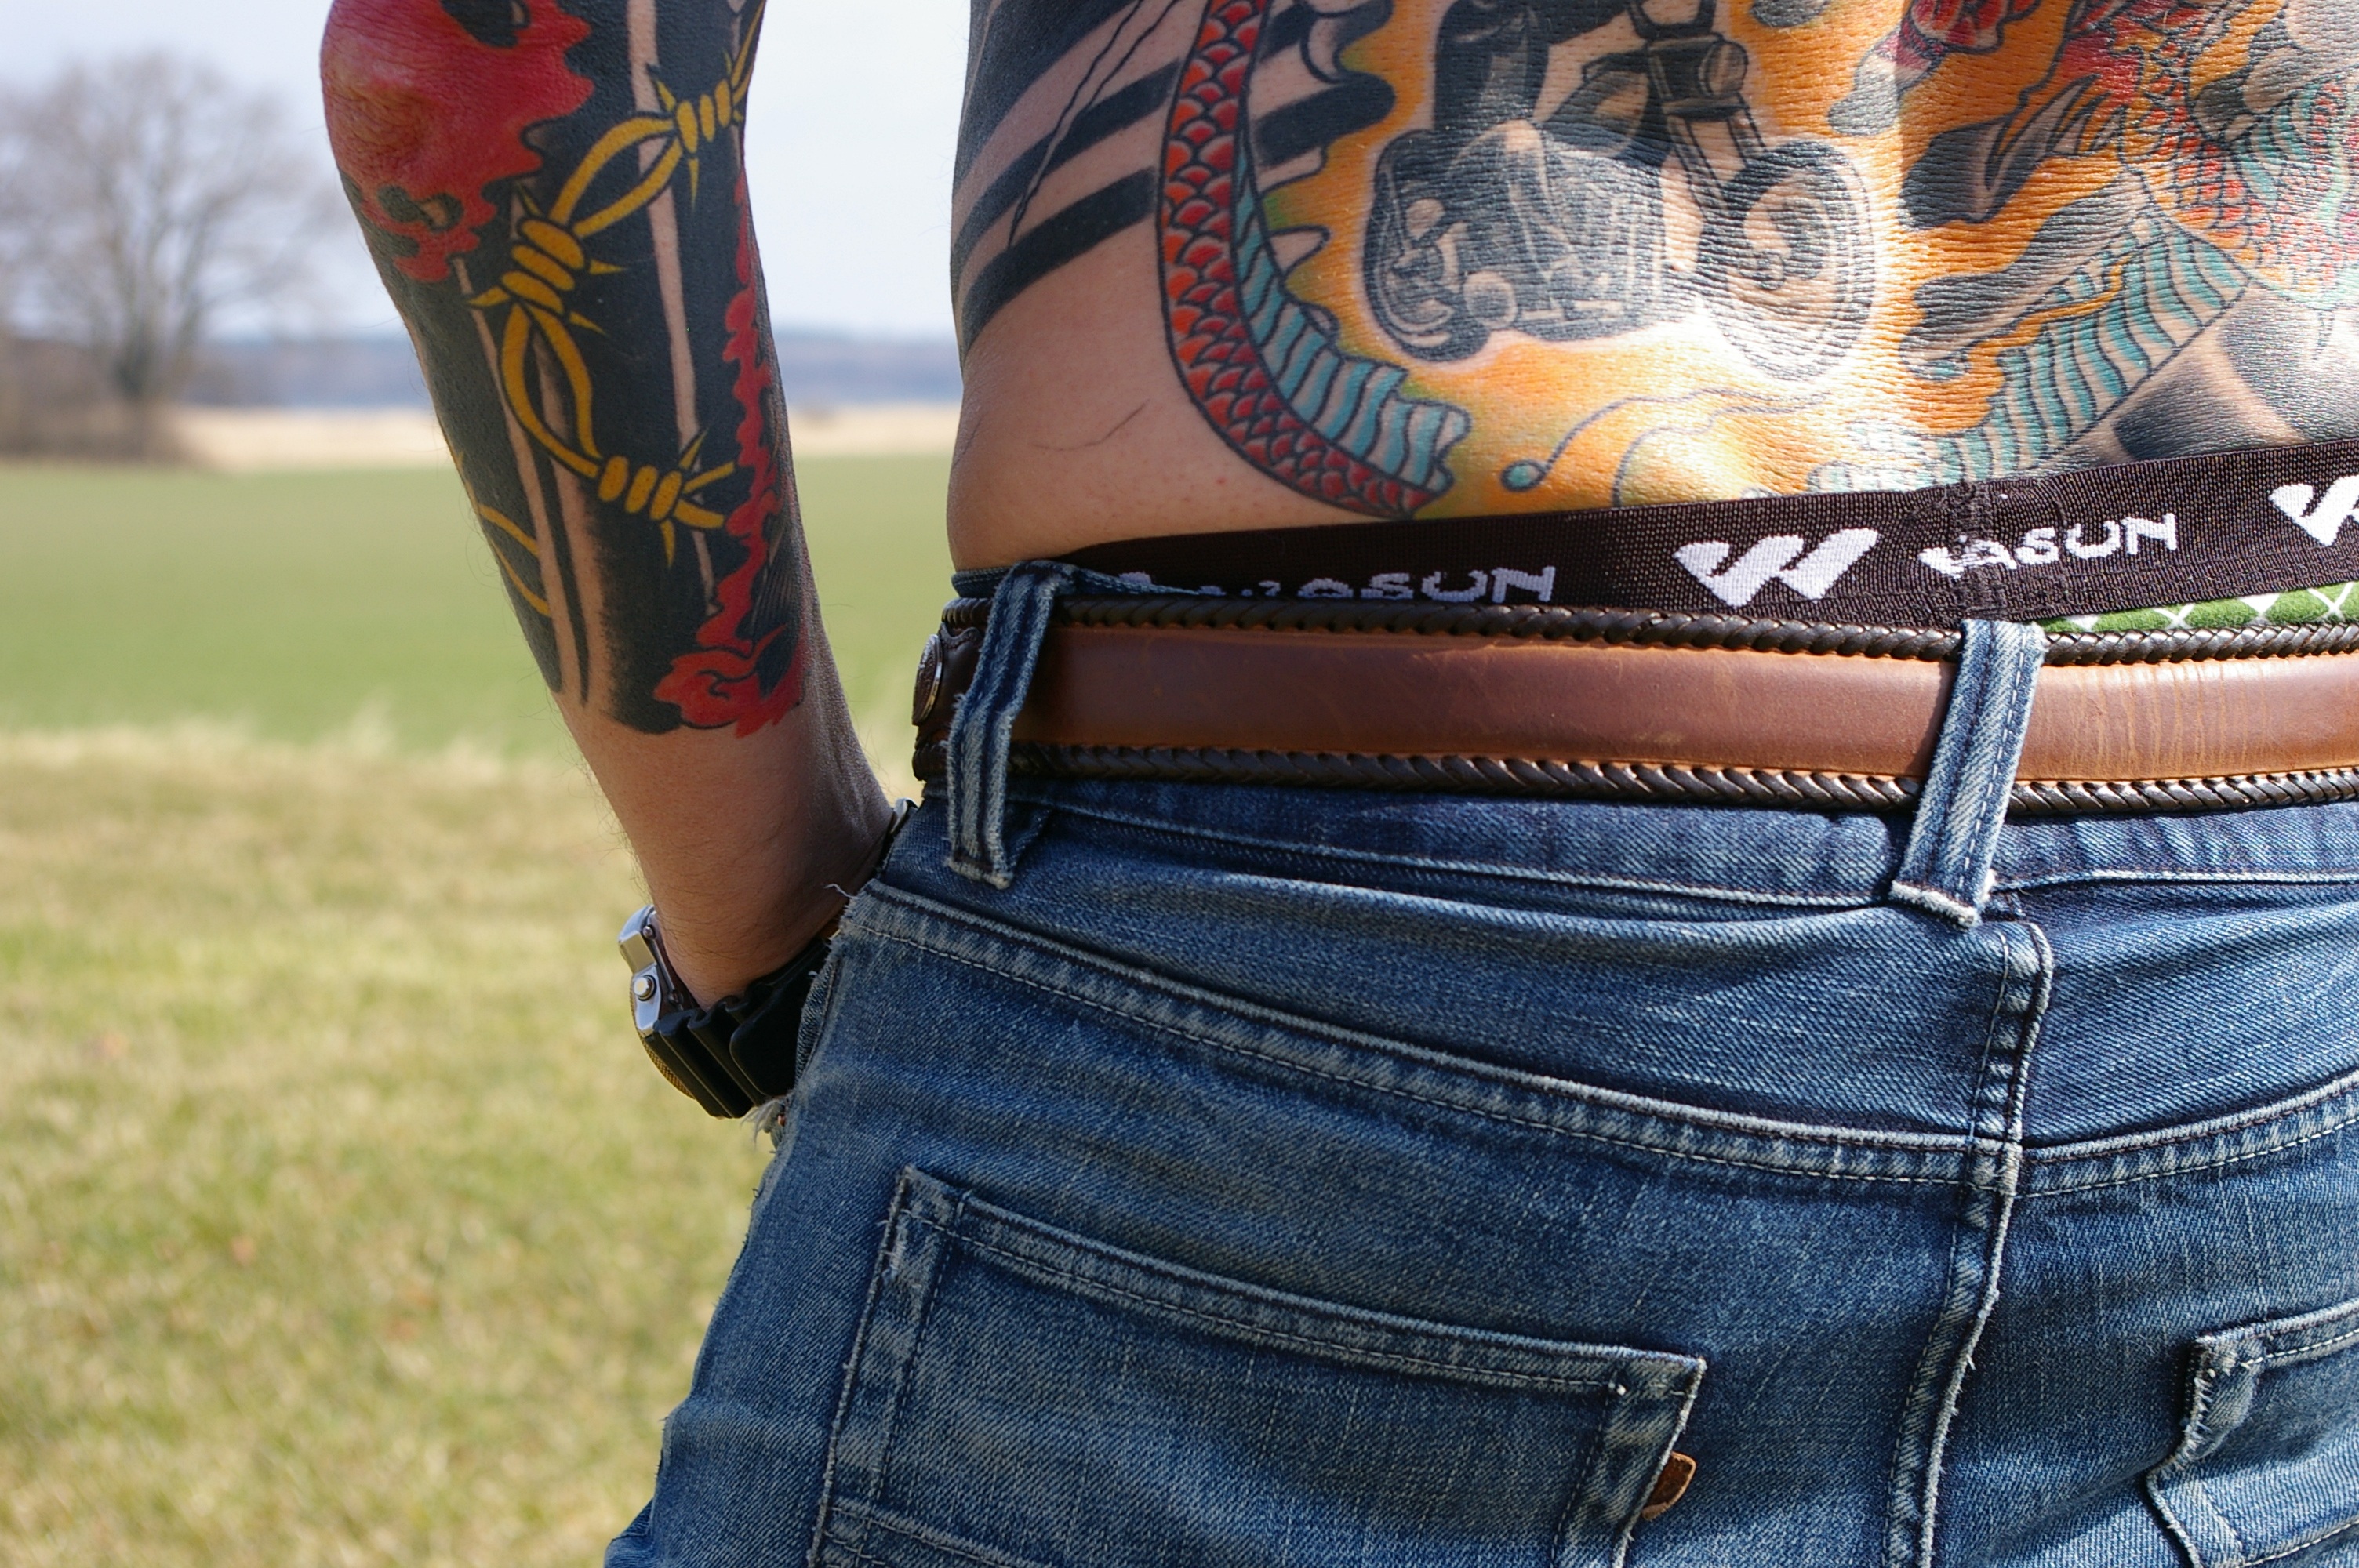
man, pattern, jeans, tattoo, clothing, arm, denim, trousers, textile, back, footwear, selection, abdomen, hoy